Invasive species in the United States

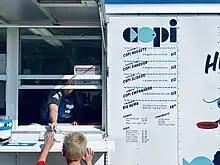
The Copi food truck at the 2023 Illinois State Fair in Springfield Illinois

The federal United States Environmental Protection Agency—the Great Lakes Restoration Initiative - is funding the Copi rebrand of Asian carp. Within two months of the rebranding, approximately of the fish had been sold in seven states.